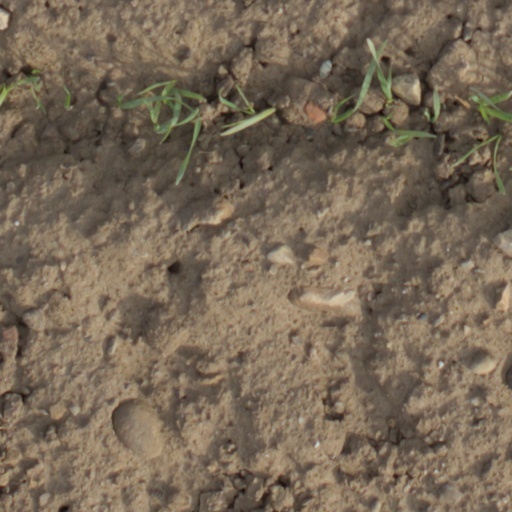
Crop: wheat